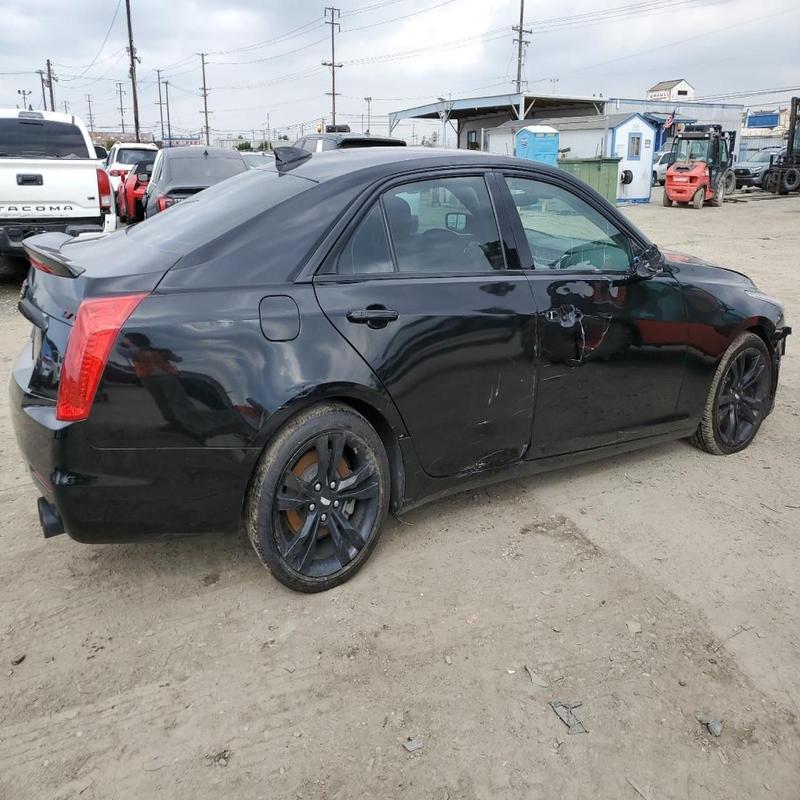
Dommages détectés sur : porte arrière droite, aile arrière droite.
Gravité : majeur